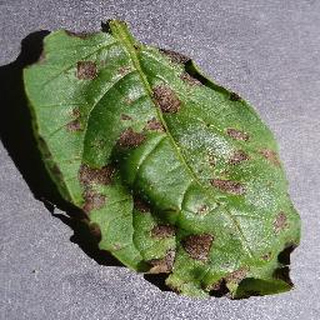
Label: potato_early_blight